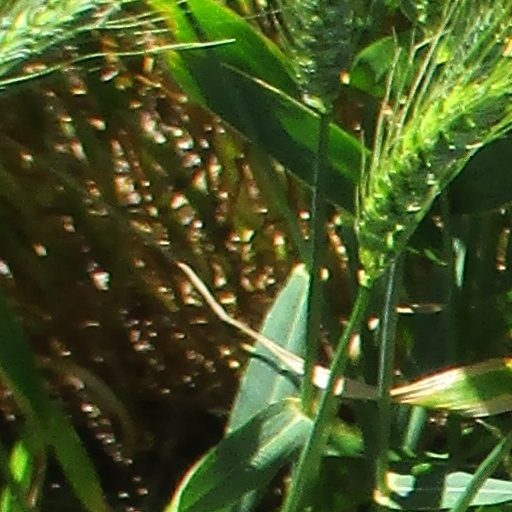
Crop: wheat